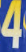
Number: 4